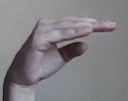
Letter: jeem